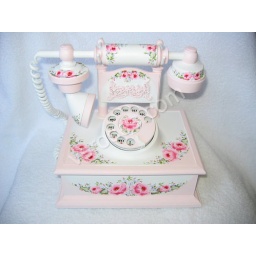
hp roses telephone by vsroses